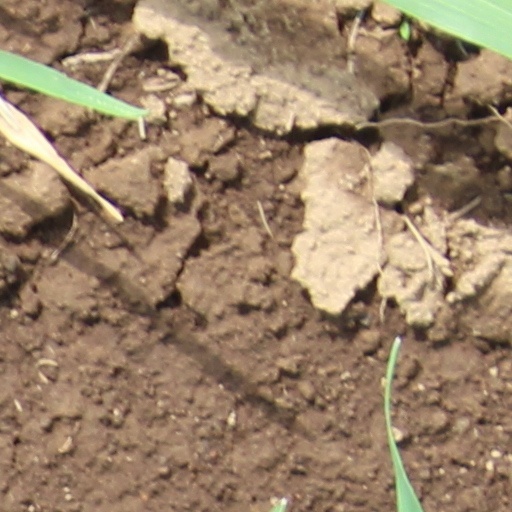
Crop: wheat